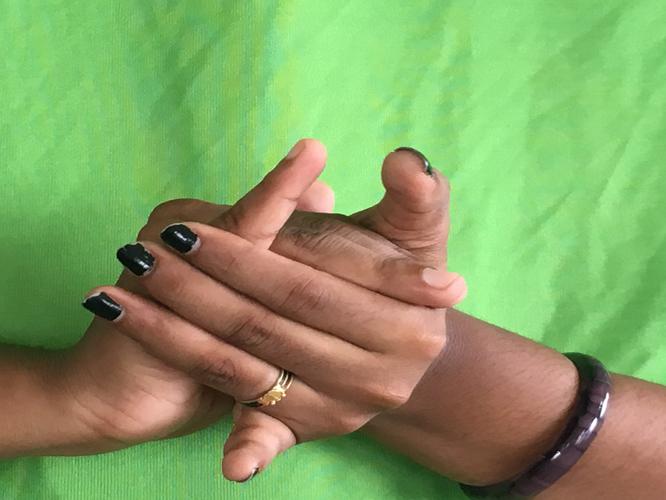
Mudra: Kurma
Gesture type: double_hand